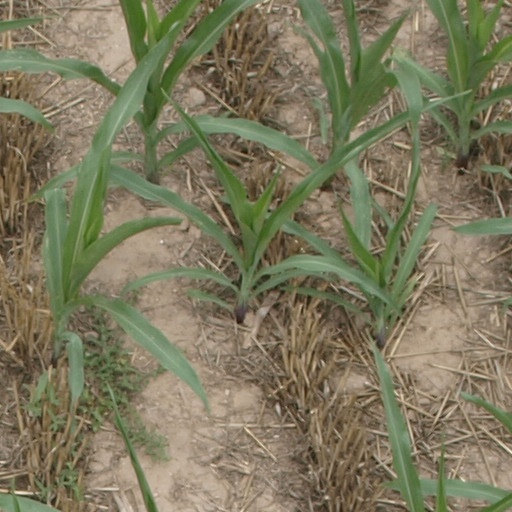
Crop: maize; corn